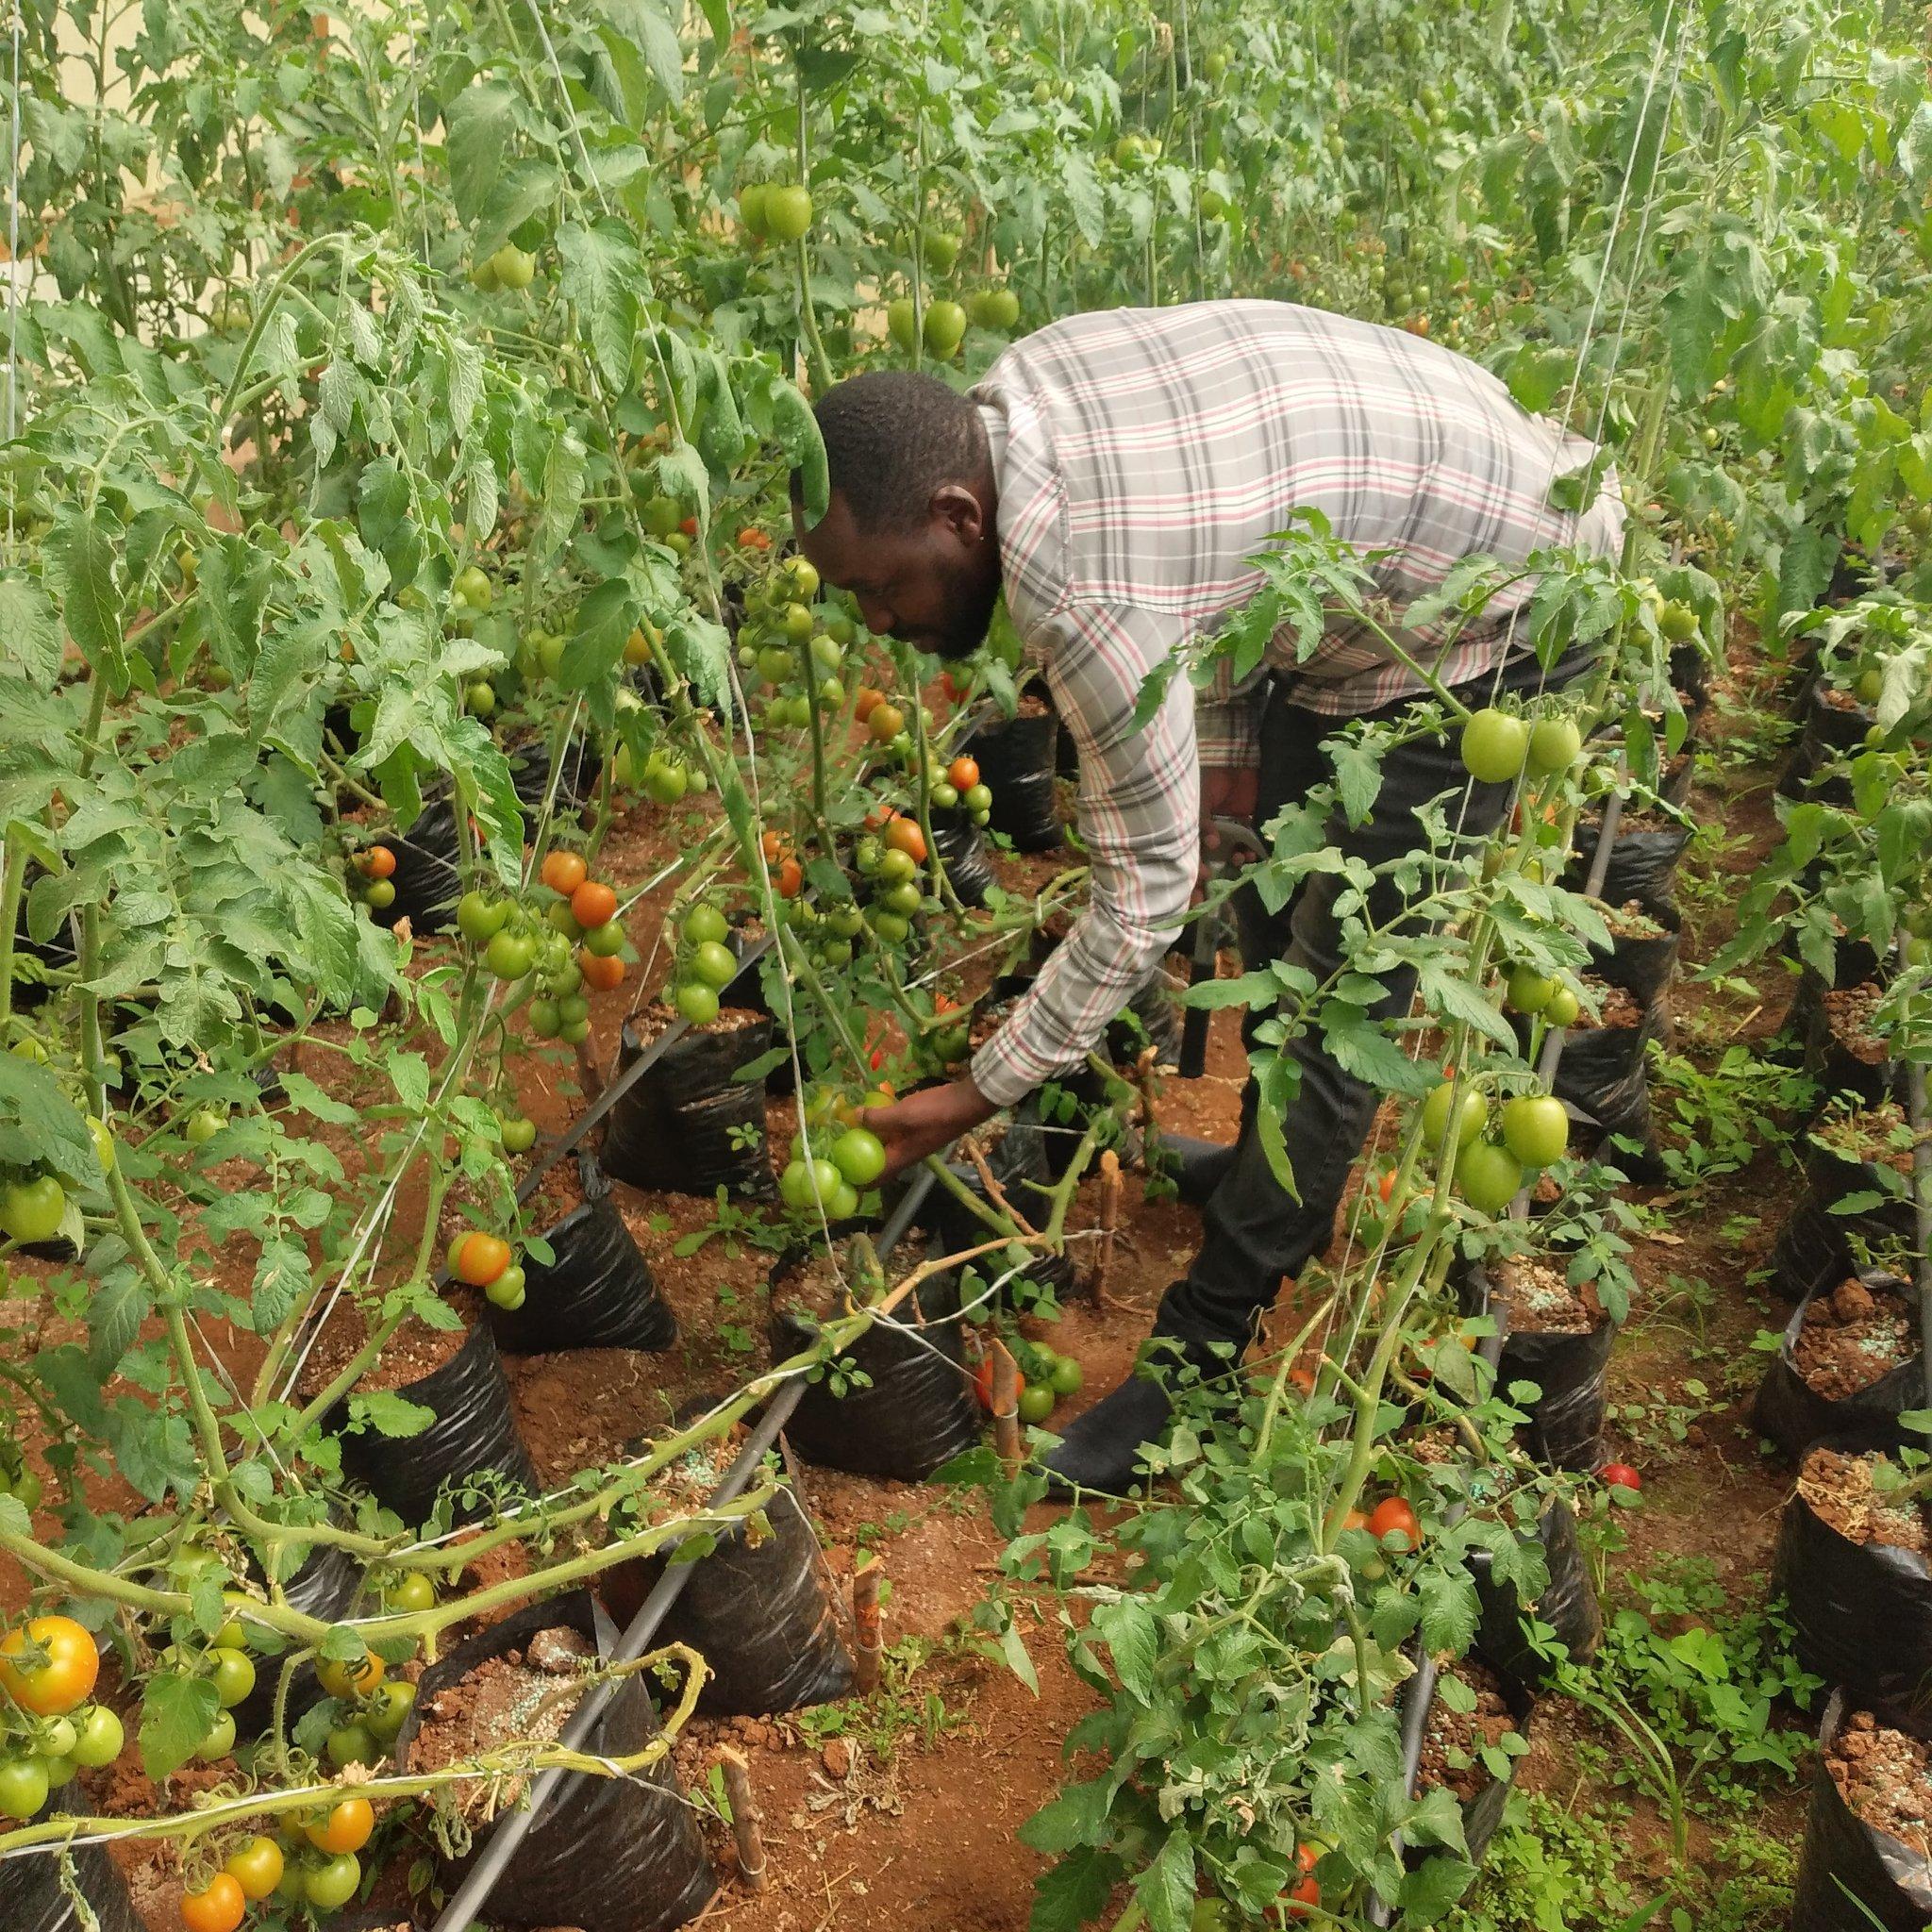
Mkulima wa jinsia ya kiume amechuchumaa shambani huku mkononi ameshika nyanya ya kijani ambayo bado haijaiva vizuri, amezungukwa na mimea ya nyanya iliyopangwa kwa ustadi ikionyesha kazi ya bidii na umakini katika kilimo chake, mazingira ya shamba ni safi na ya kijani kibichi yakidhihilisha juhudi za wakulima hawa katika kuhakikisha mavuno bora.